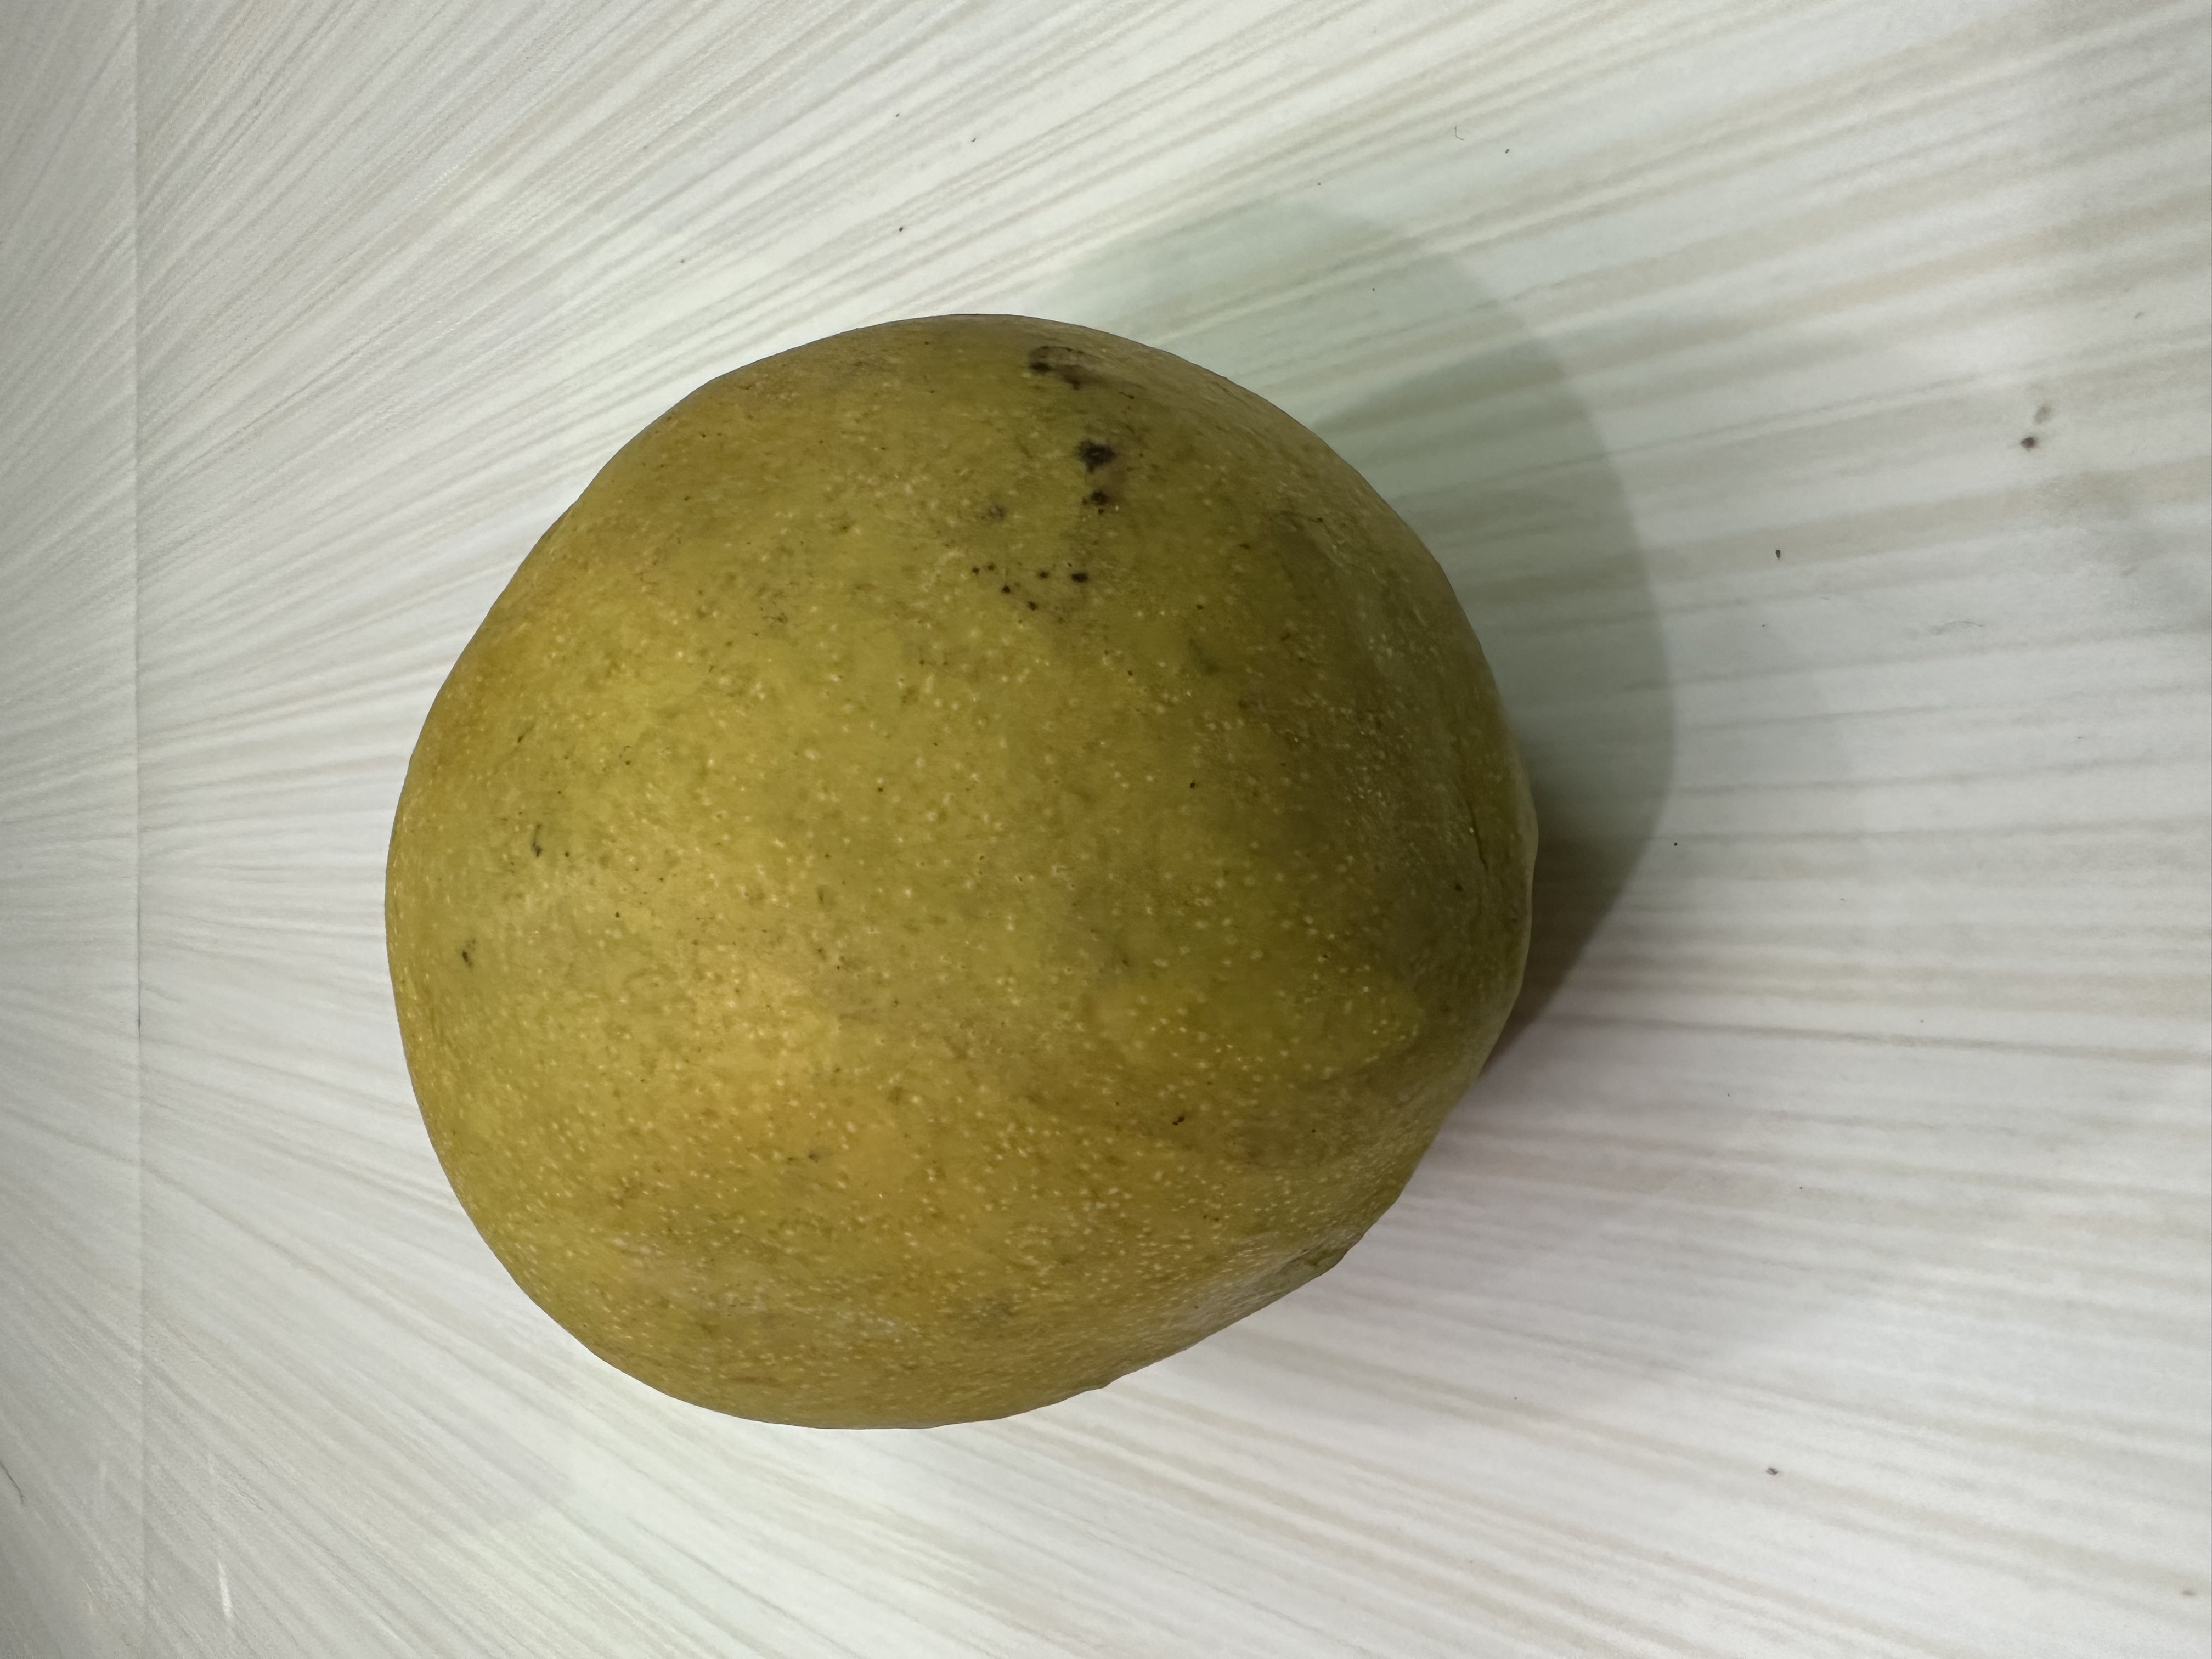
Mango variety: Bari-4